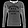
Label: Pullover